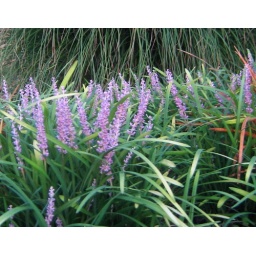
purple flowers against the grass